Cholinergic urticaria

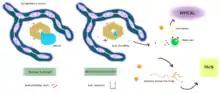
Diagram visualizing the overflow of acetylcholine to adjacent mast cells.

The wheals, hypohidrosis, and pain seems to result from the low expression levels of acetylcholinesterase (AchE) and cholinergic receptor, muscarinic 3 (CHRM3) in the eccrine gland epithelial cells.